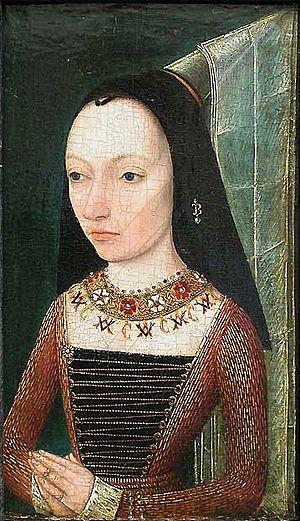
Marguerite d'York est la sœur des rois d'Angleterre Édouard IV et Richard III d'Angleterre et la troisième et dernière épouse du duc de Bourgogne Charles le Téméraire. En son siècle, elle passe pour la duchesse la plus élégante, la plus riche et la plus puissante d'Europe.
Accordant la prééminence aux ducs, les historiens belge s'étant penché sur l'histoire du Brabant se sont montrés plus discrets avec leurs épouses, même si certaines, en raison de leurs qualités personnelles ou de circonstances particulières ont pu jouer un rôle déterminant pour la royauté. Toutes ont porté le titre de comtesse puis de duchesse par mariage.
Charles de Valois-Bourgogne, dit Charles le Hardi ou Charles le Travaillant, plus connu sous son surnom posthume de Charles le Téméraire, né le 10 novembre 1433 à Dijon et mort le 5 janvier 1477 près de Nancy, est, après Philippe le Hardi, Jean sans Peur et Philippe le Bon, le quatrième et dernier duc de Bourgogne de la maison de Valois, seigneur et maître d'un ensemble de provinces connu aujourd'hui sous le nom d'État bourguignon.